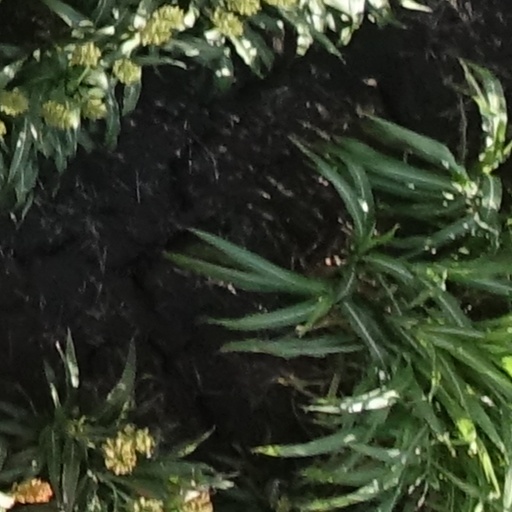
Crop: sorghum